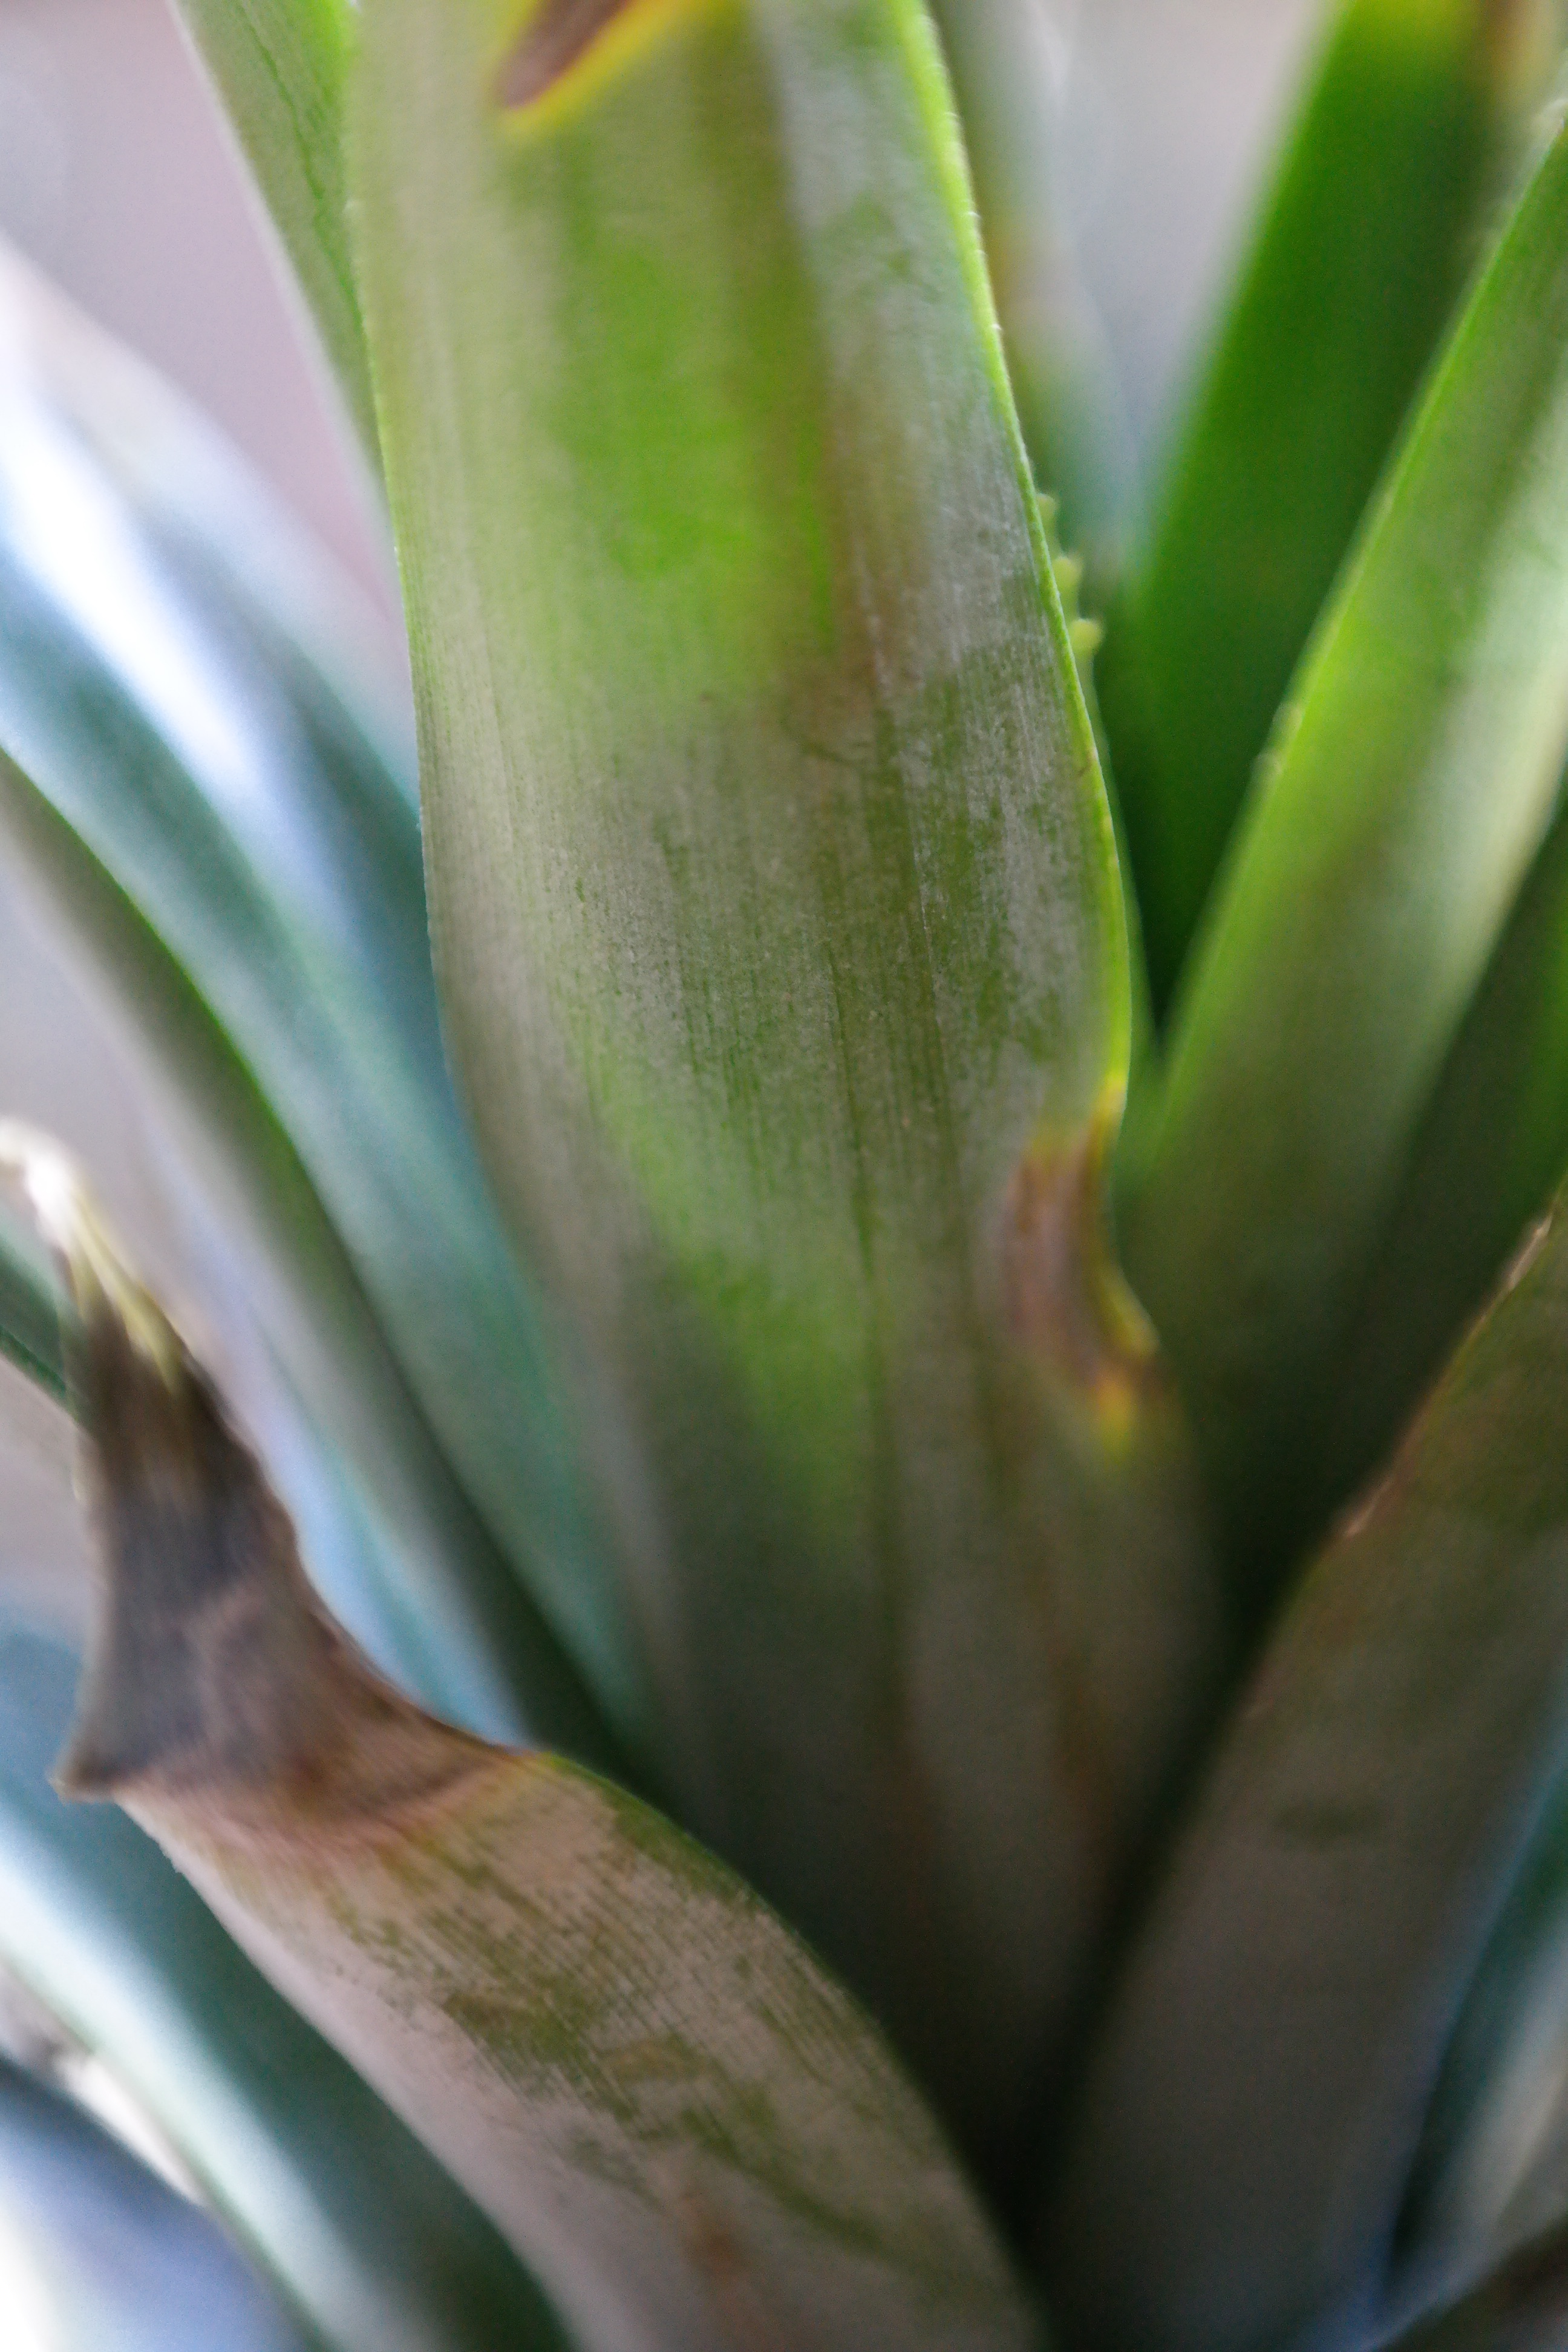
plant, leaf, flower, green, botany, flora, close up, macro photography, flowering plant, plant stem, land plant